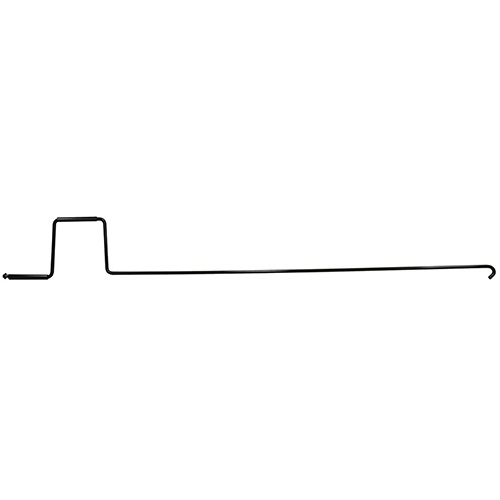
Backboard Manual Hand Crank
Replacement hand crank for manual height adjuster (6' long). Hand crank attaches to the Height Adjuster with an easy to connect hook. Offset handle allows for rapid operation. Made from a 1/2" diameter zinc plated steel rod and has a black powder coated finish.
Brand: Jaypro Sports
Category: Sporting Goods > Athletics > Basketball > Basketball Hoop Parts & Accessories > Basketball Hoop Posts